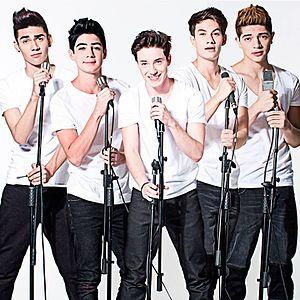
Cet article est une liste non exhaustive de boys bands.